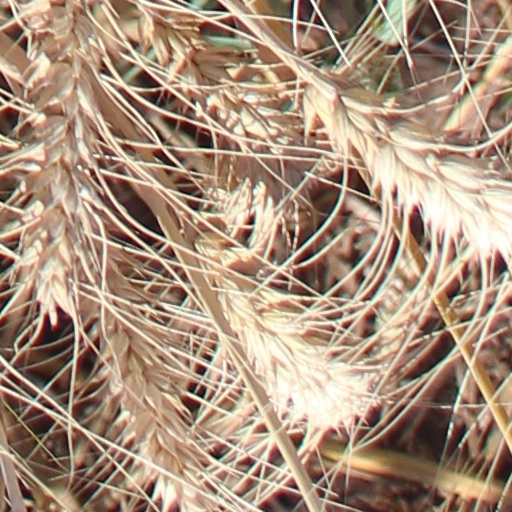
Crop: wheat